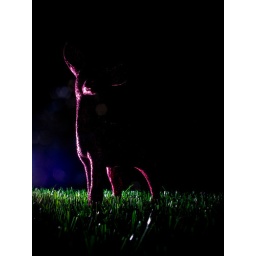
pink glitter deer in headlights on fake grass